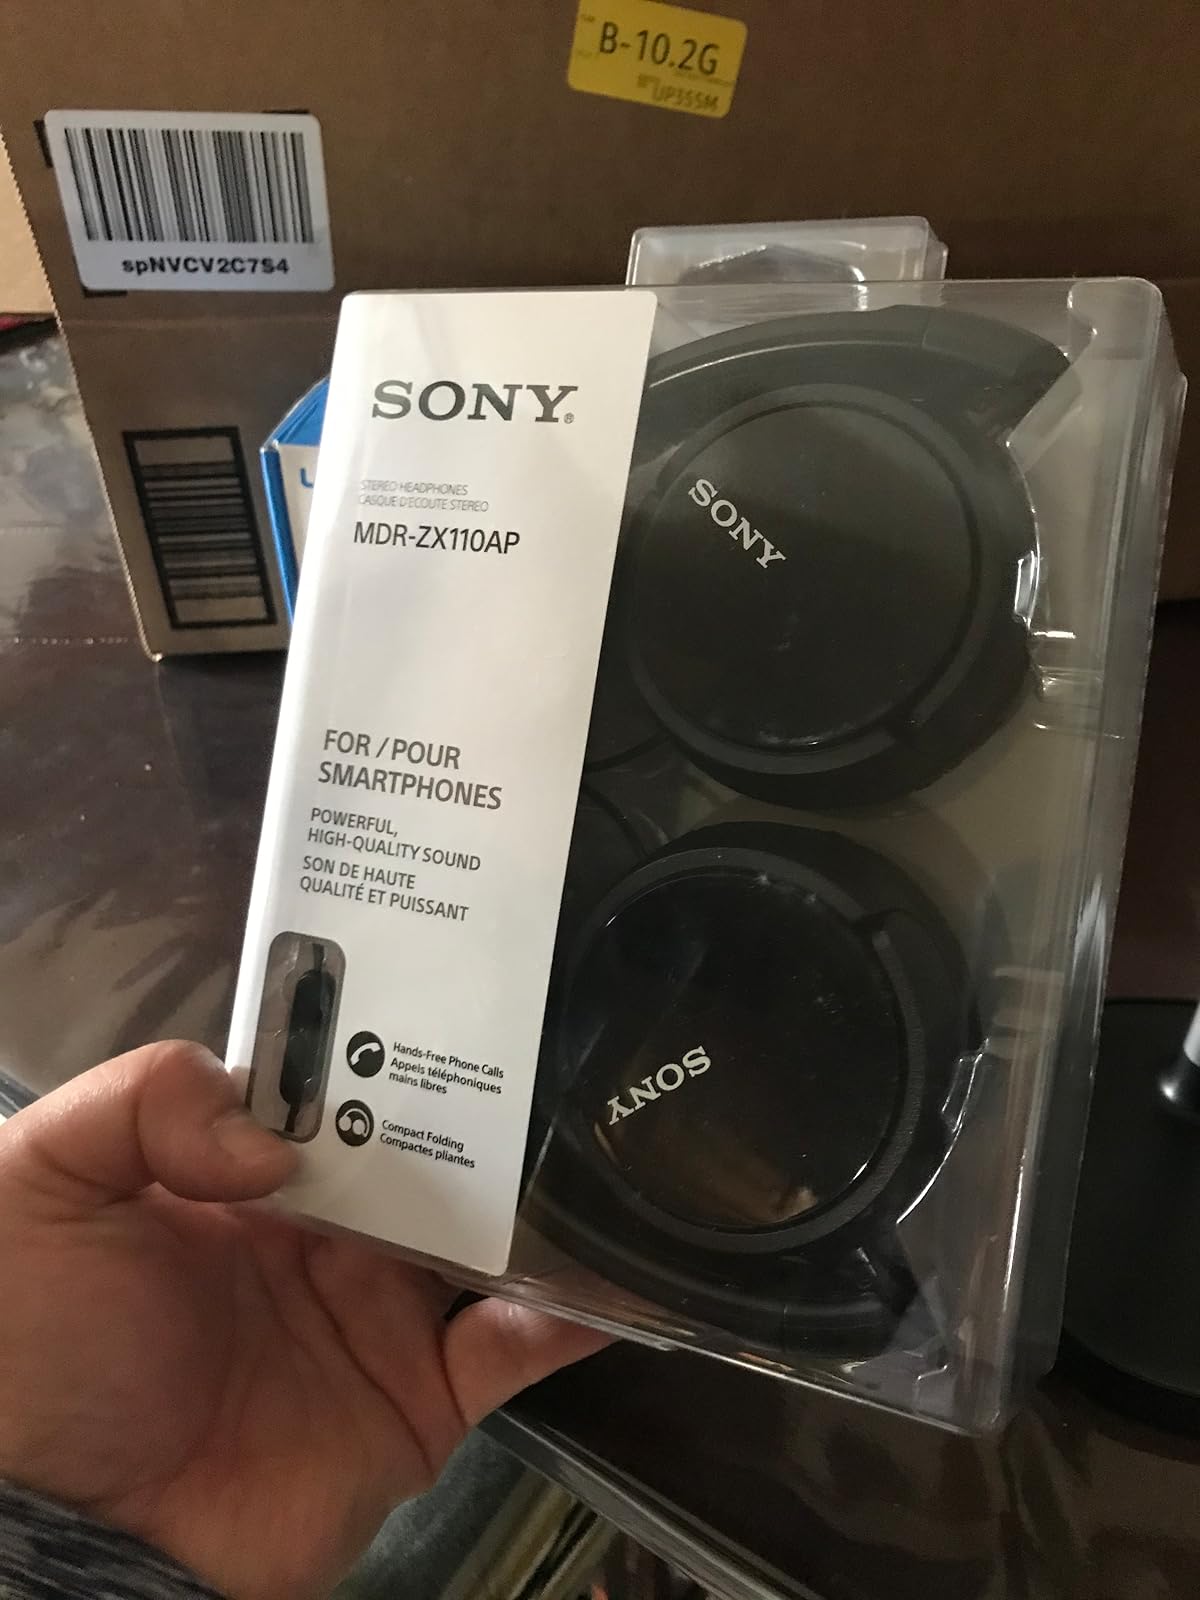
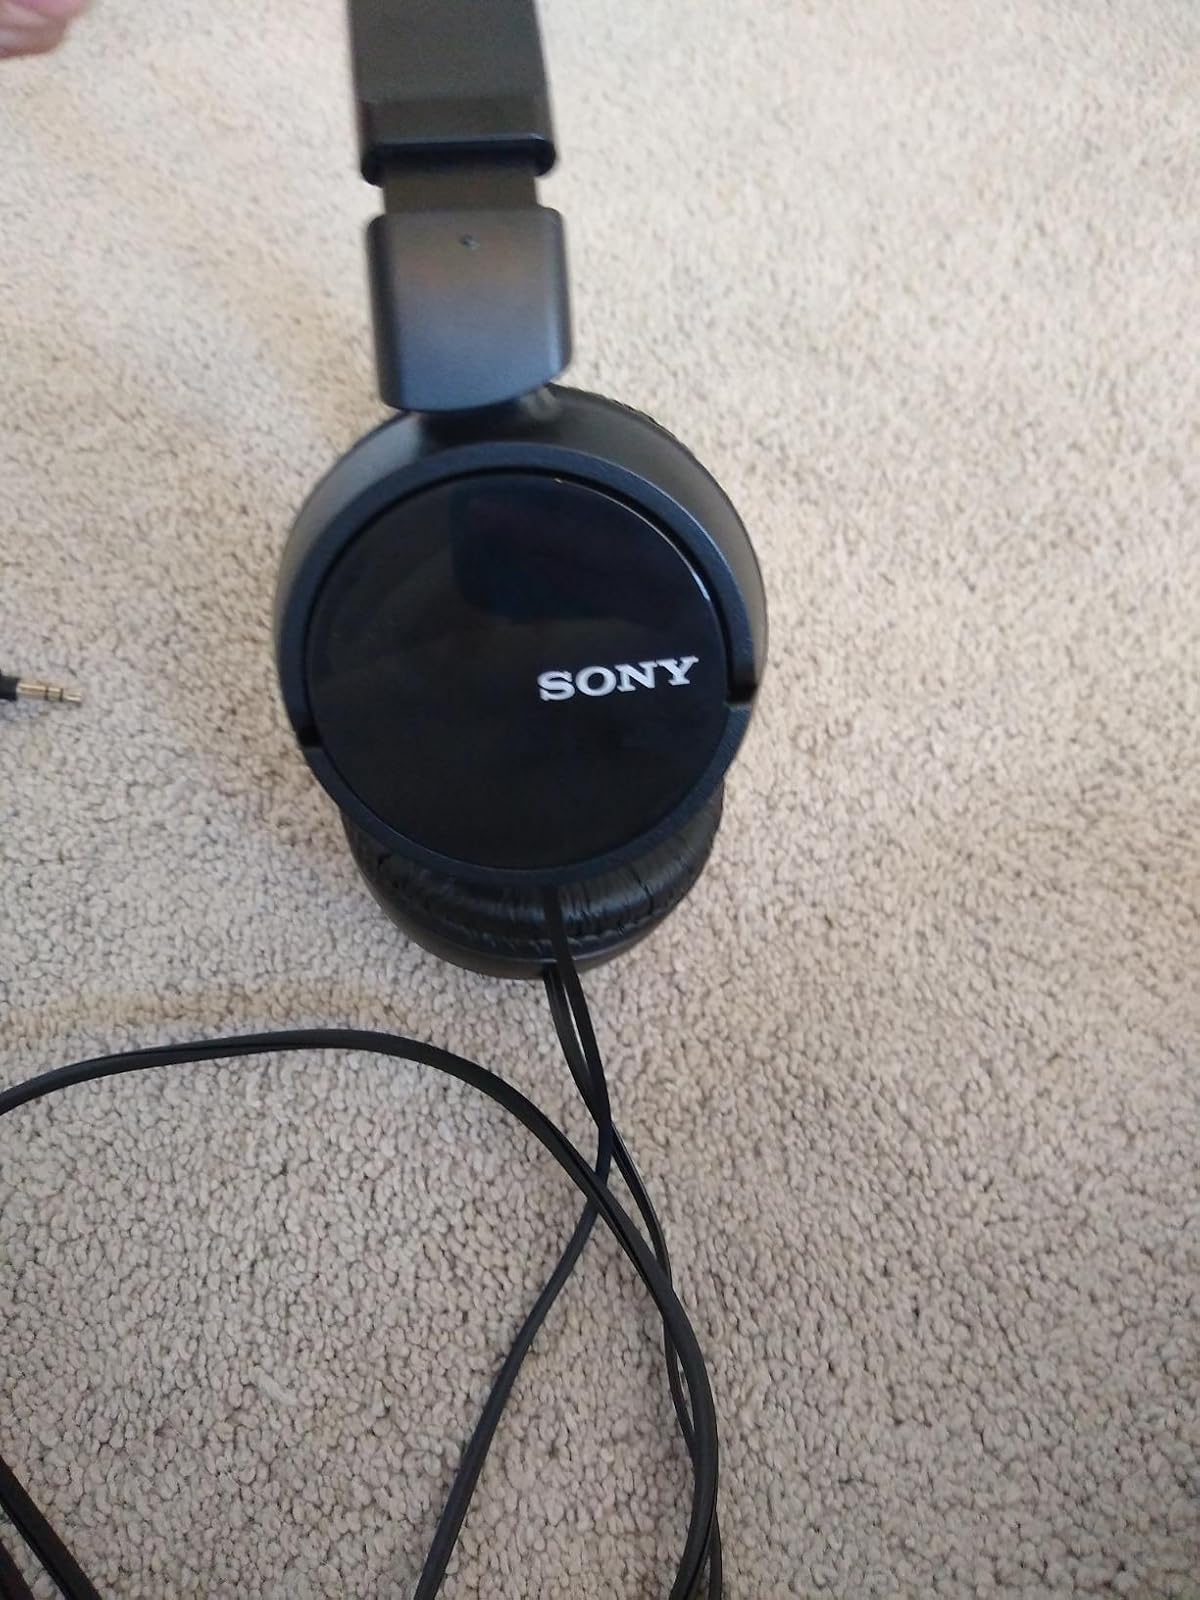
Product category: headphones
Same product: no